Alexandru Averescu

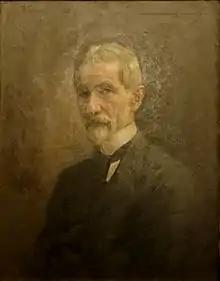
Averescu

The People's Party involved itself in solving the dynastic crisis after Ferdinand's death in July 1927, again approaching Carol to replace the child-king Michael and Prince Nicholas' regency. In November 1927, Averescu took the stand in the trial of his supporter Mihail Manoilescu, who was arrested after having incited pro-Carol sentiment; in his testimony, he backed the notion that, despite his initial anger, Ferdinand had ultimately planned to have Carol return to the throne.